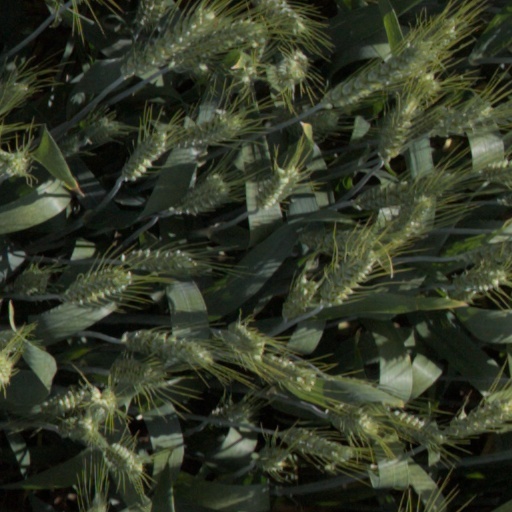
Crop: wheat